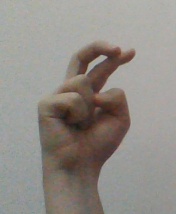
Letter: zay